Shadow bands

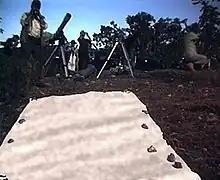
Shadowbands

Shadow bands are thin, wavy lines of alternating light and dark that can be seen moving and undulating in parallel on plain-coloured surfaces immediately before and after a total solar eclipse. They are caused by the refraction by Earth's atmospheric turbulence of the solar crescent as it thins to a narrow slit, which increasingly collimates the light reaching Earth in the minute just before and after totality.